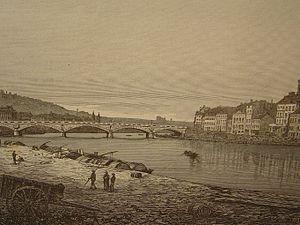
Le pont des Arches, autrefois Souverain-Pont et pont de la Victoire après la révolution, est un pont de la ville de Liège traversant la Meuse et qui relie le centre au quartier d'Outremeuse en direction d'Aix-la-Chapelle. De nombreuses fois reconstruit depuis un millénaire, il a longtemps été le seul pont de la ville enjambant la Meuse.